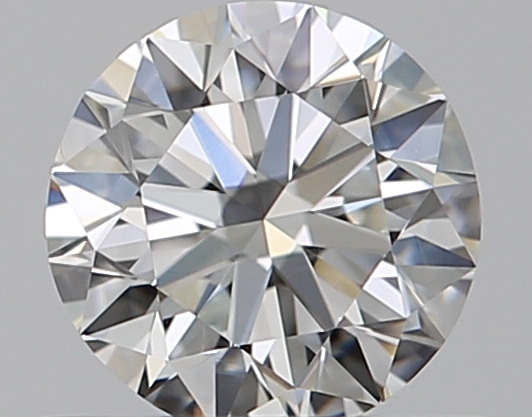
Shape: round
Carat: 0.5
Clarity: VS1
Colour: G
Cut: VG
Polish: EX
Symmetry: EX
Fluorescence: N
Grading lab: GIA
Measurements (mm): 5 x 5.03 x 3.14